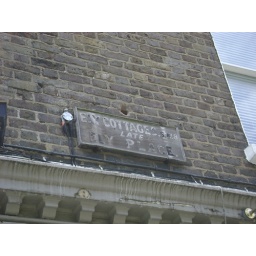
Wooden street sign in SW8